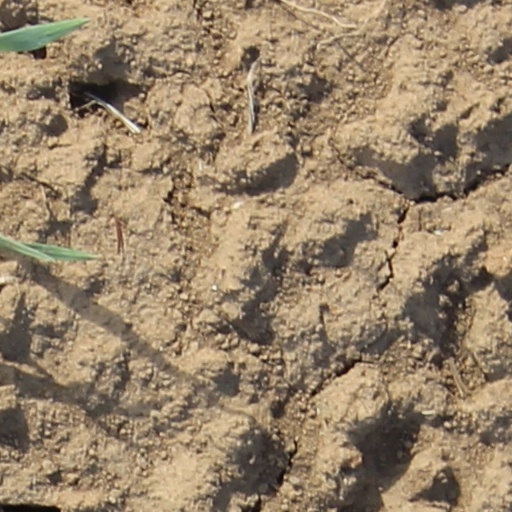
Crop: wheat